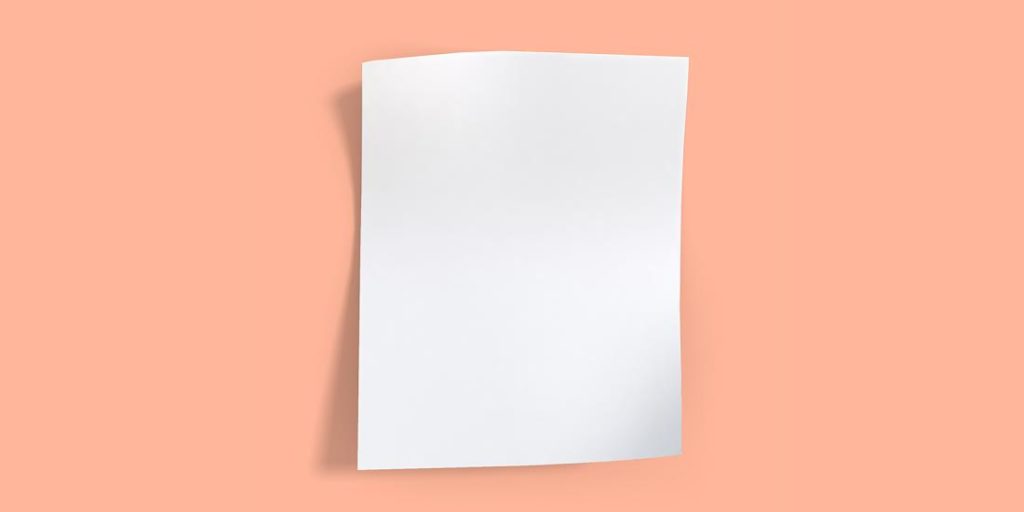
Label: paper